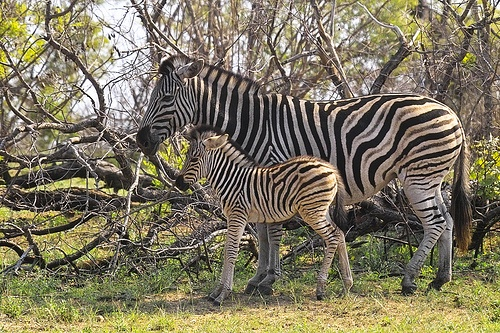
A mother standing with her baby zebra by a tree
An adult zebra and a young zebra walking through an area with dead trees.
An adult and a baby zebra standing together.
A zebra and a calf standing together on the grass.
A large zebra and a small zebra are standing near some trees.